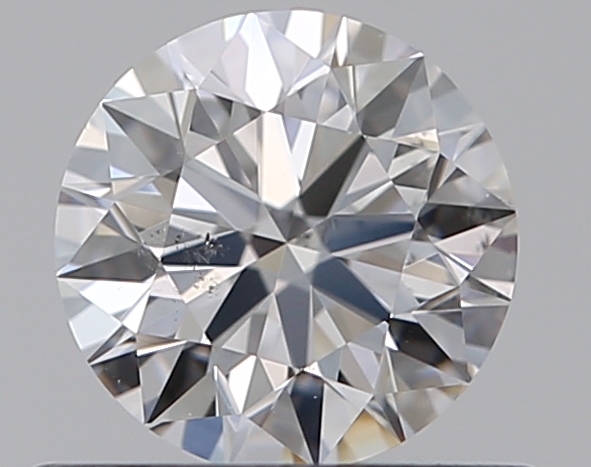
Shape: round
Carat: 0.5
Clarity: SI1
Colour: E
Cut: EX
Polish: EX
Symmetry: EX
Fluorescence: N
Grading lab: GIA
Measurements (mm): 5.06 x 5.09 x 3.15